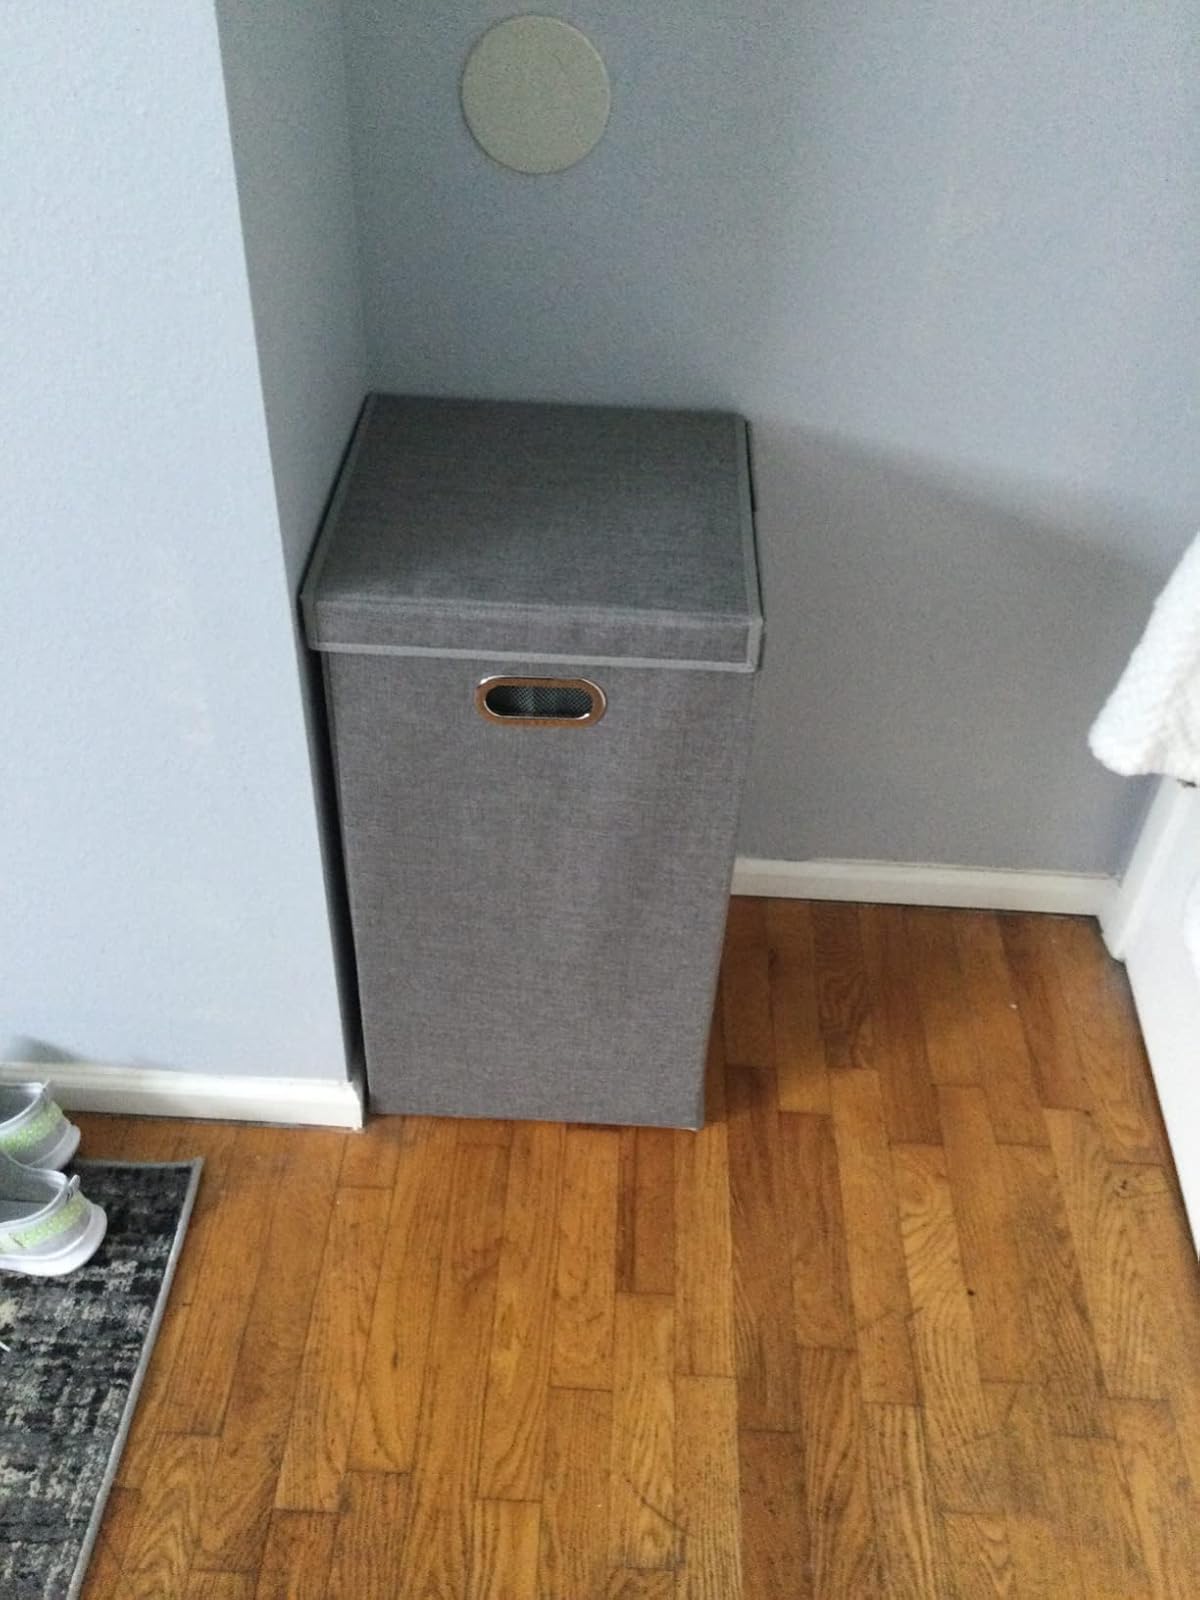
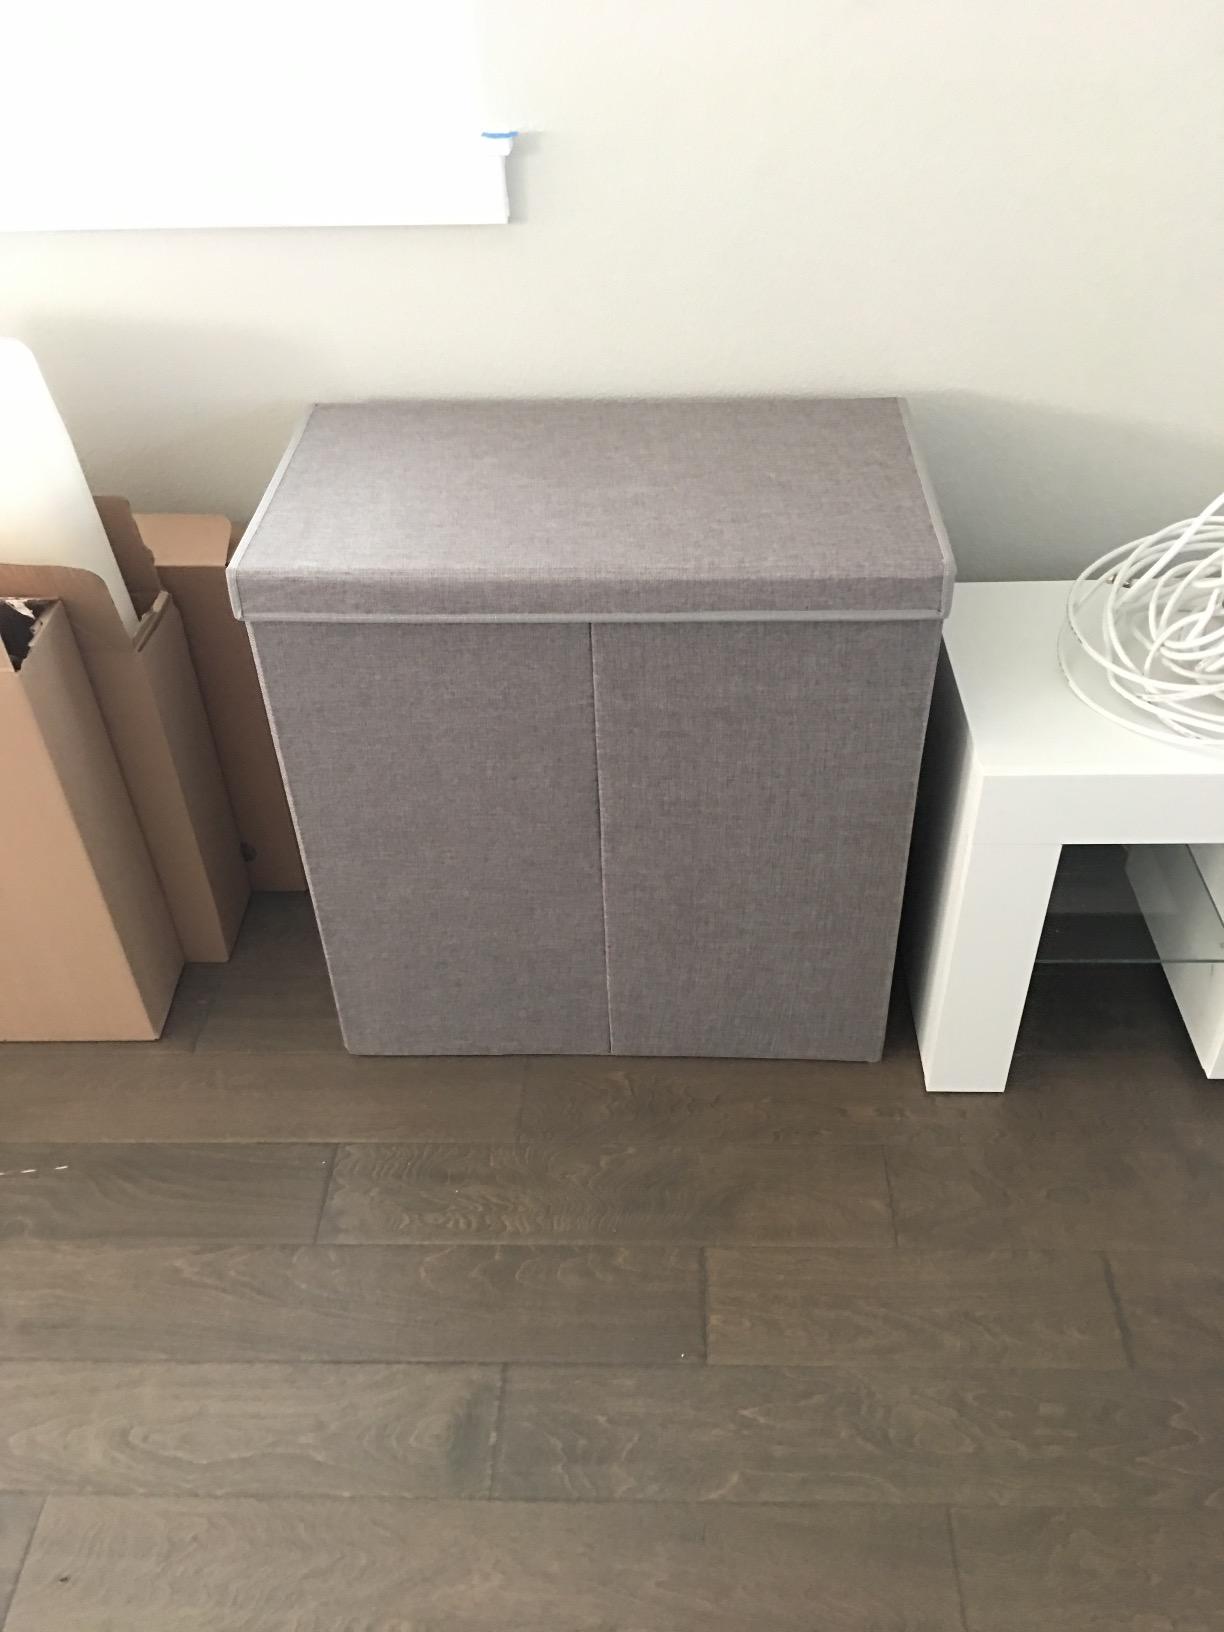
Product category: items_hamper
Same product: no